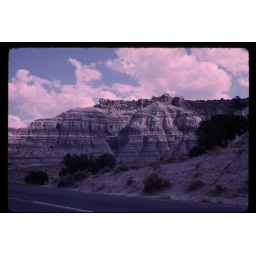
interesting rock formation along highway in new mexico